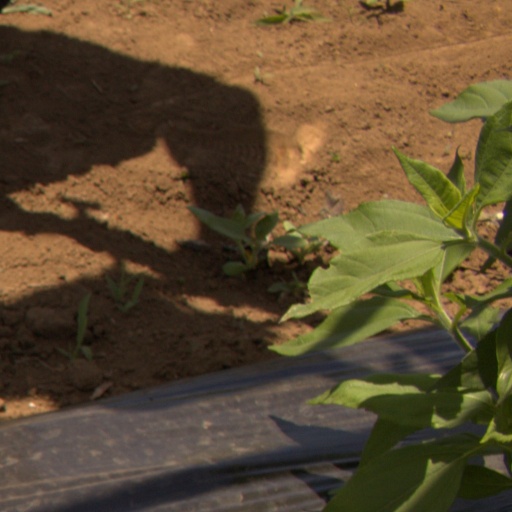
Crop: Jerusalem artichoke